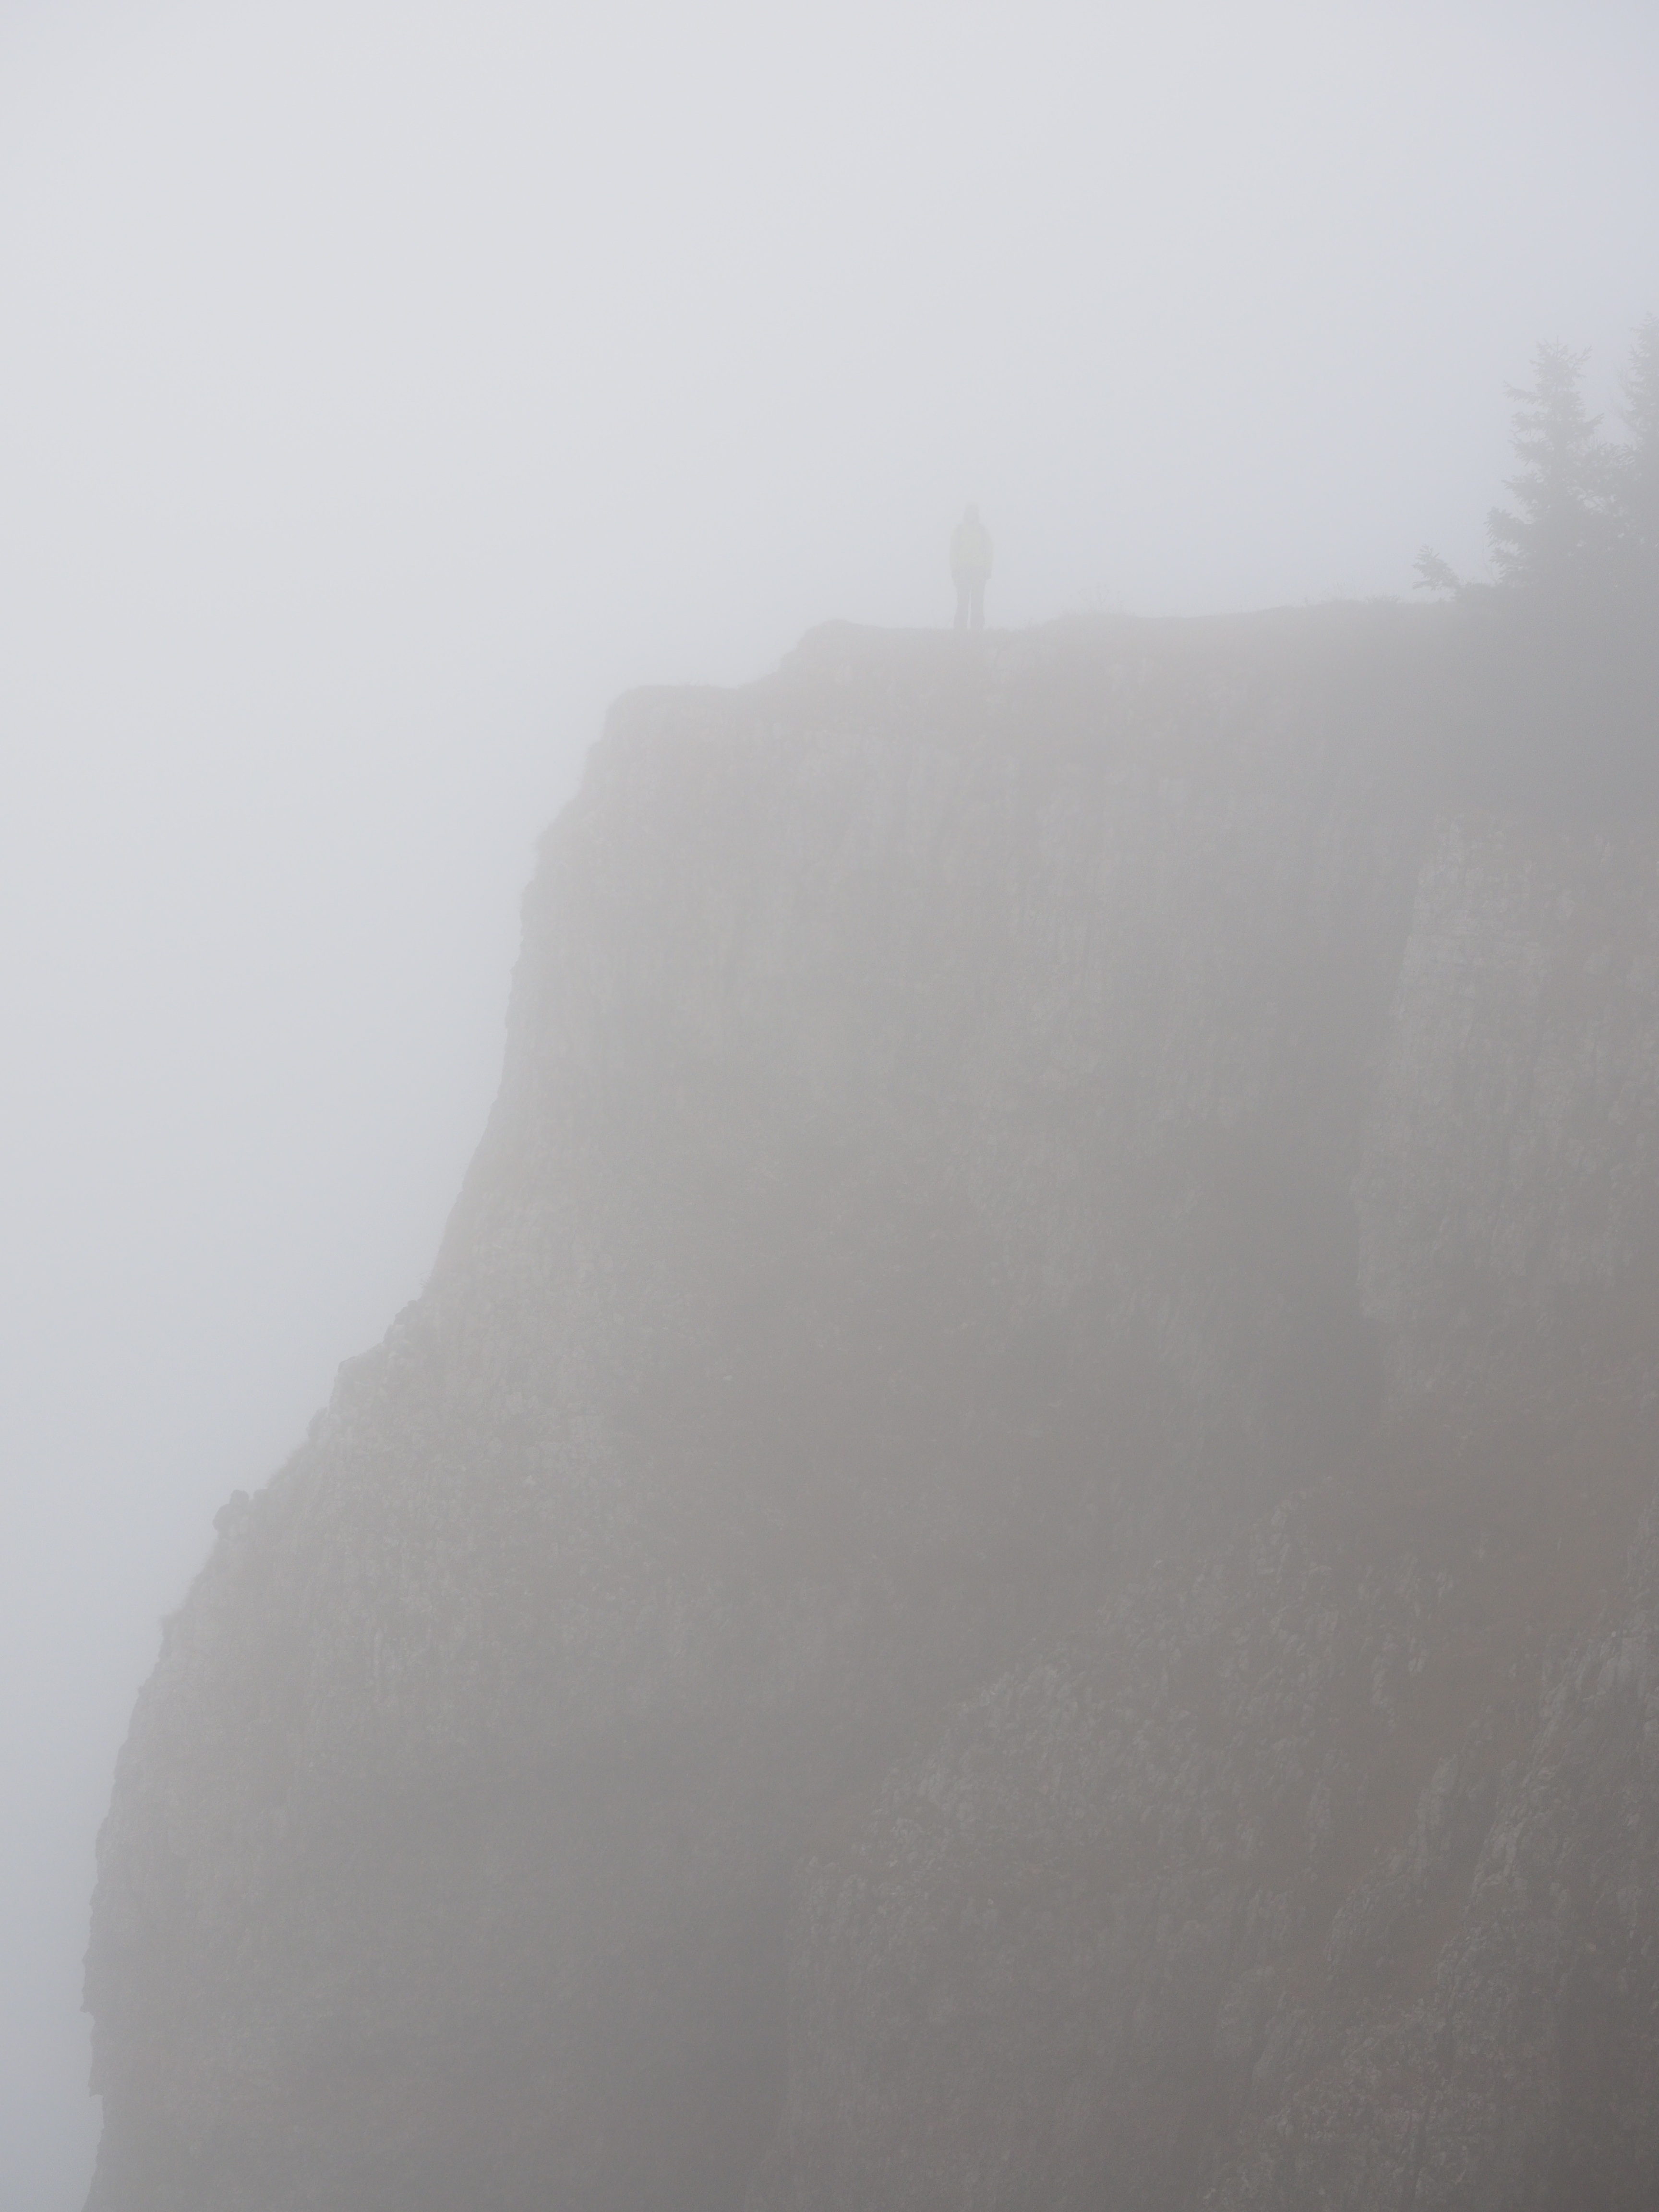
rock, snow, fog, mist, morning, atmosphere, mystical, weather, haze, deep, creepy, blizzard, freezing, drizzle, abyss, creux du van, atmospheric phenomenon, atmosphere of earth, winter storm, swiss jura, noiraigue